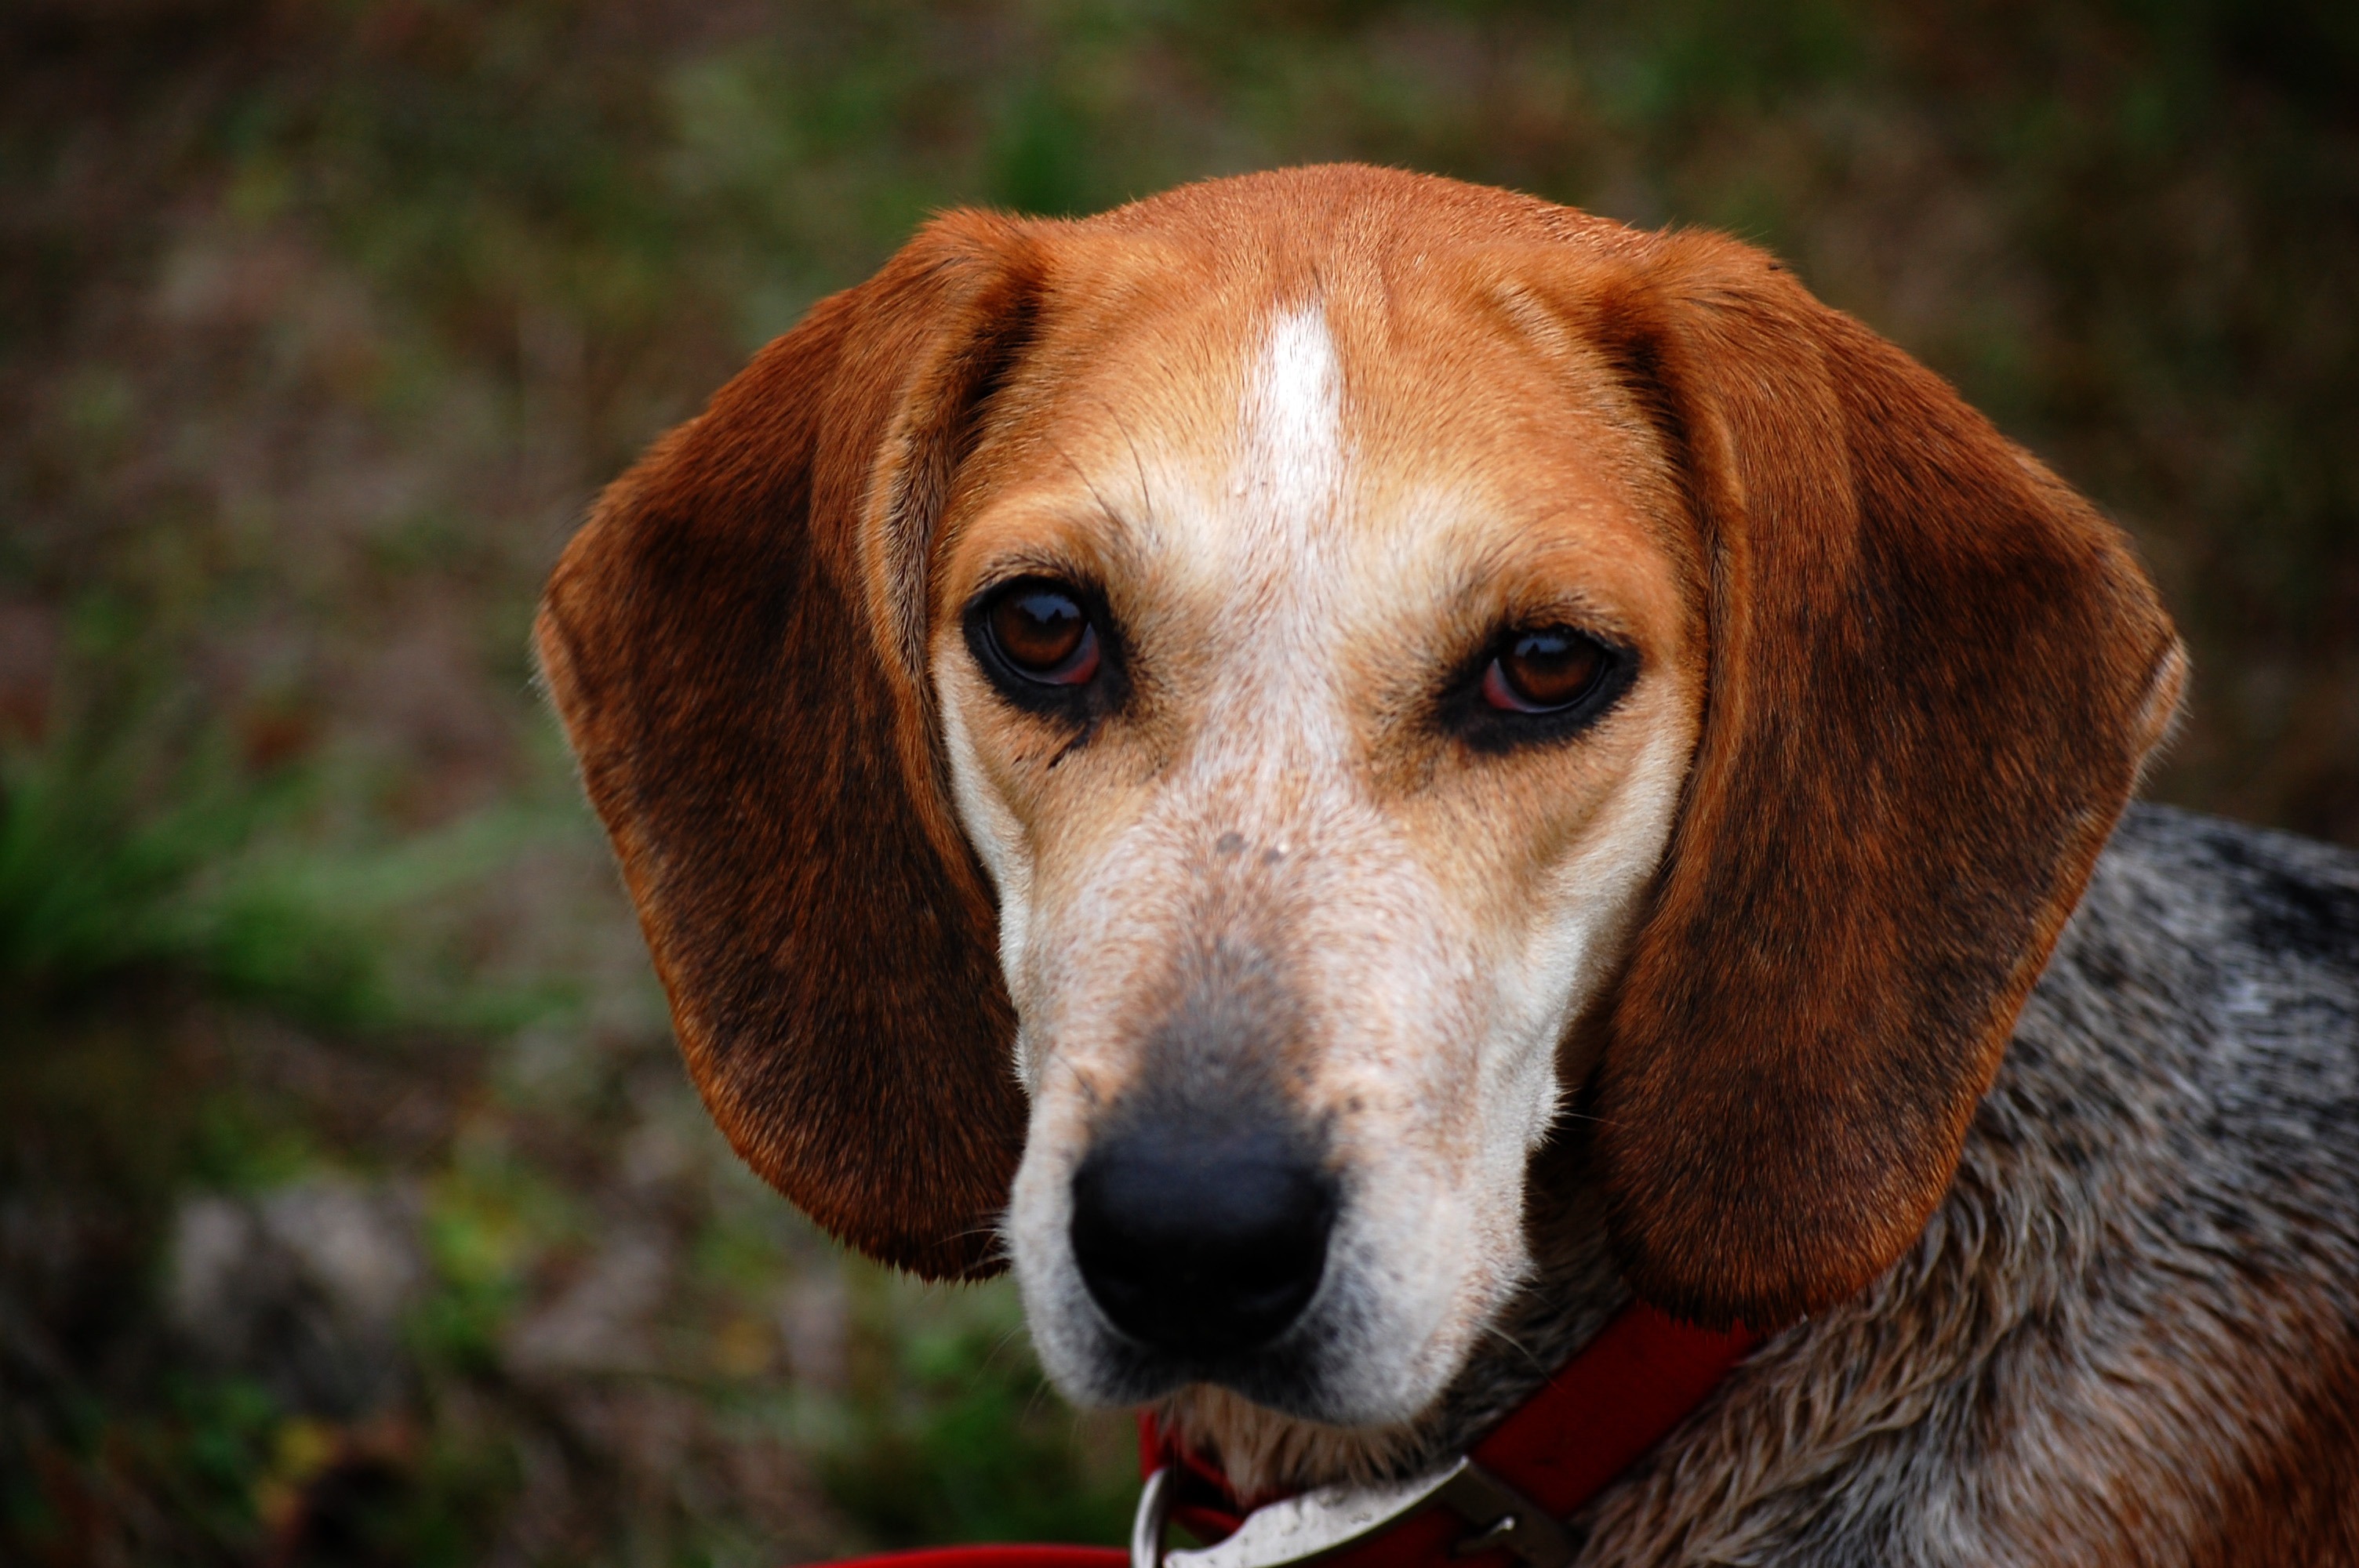
puppy, dog, animal, pet, brown, mammal, hound, dogs, leash, vertebrate, beagle, harrier, dog breed, breed, brownish, scent hound, dog like mammal, carnivoran, american foxhound, basset art sien normand, english foxhound, treeing walker coonhound, estonian hound, finnish hound, coonhound, english coonhound